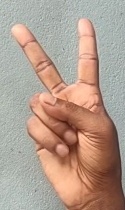
ASL sign: V